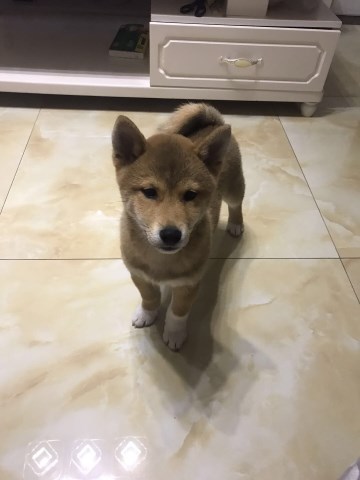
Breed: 1043-n000001-Shiba_Dog